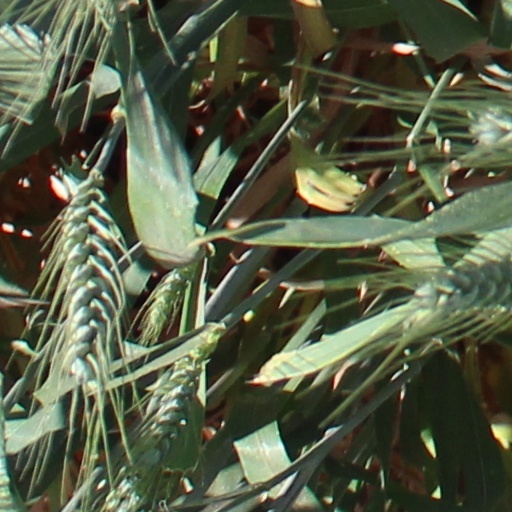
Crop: wheat